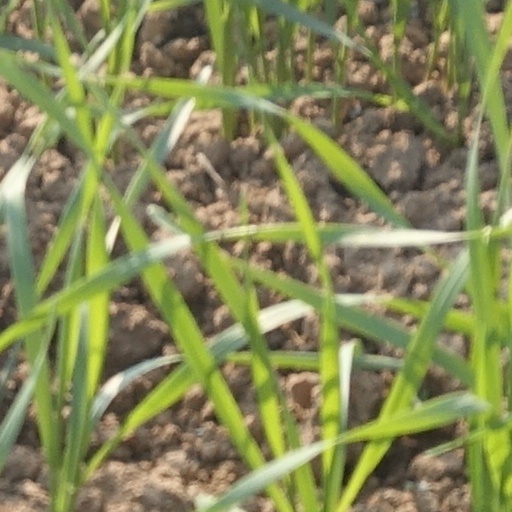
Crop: wheat